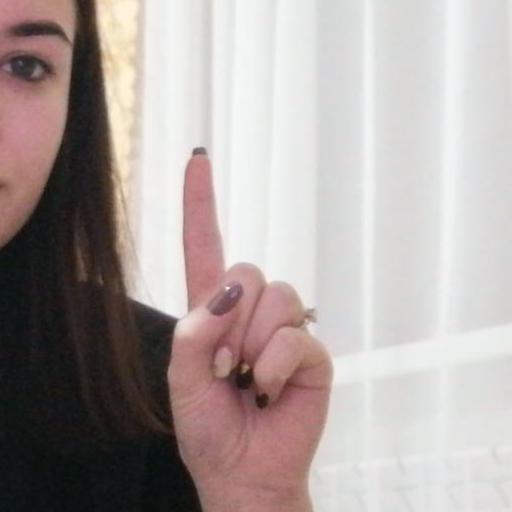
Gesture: one